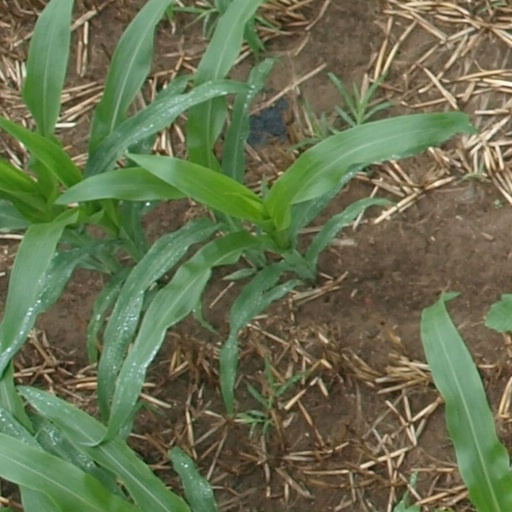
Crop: maize; corn